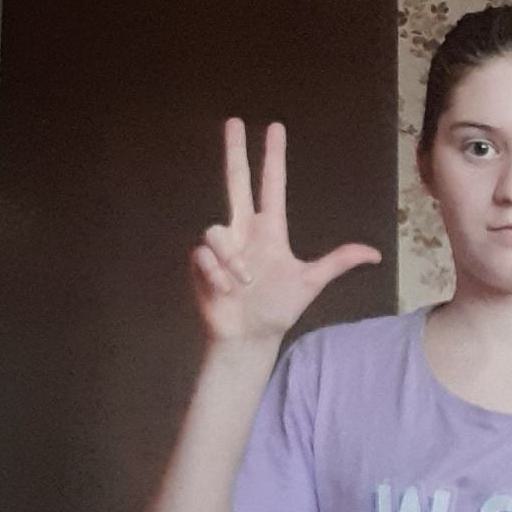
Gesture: three2